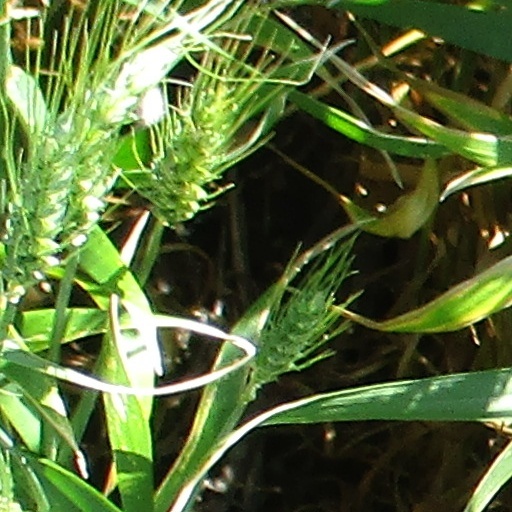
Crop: wheat